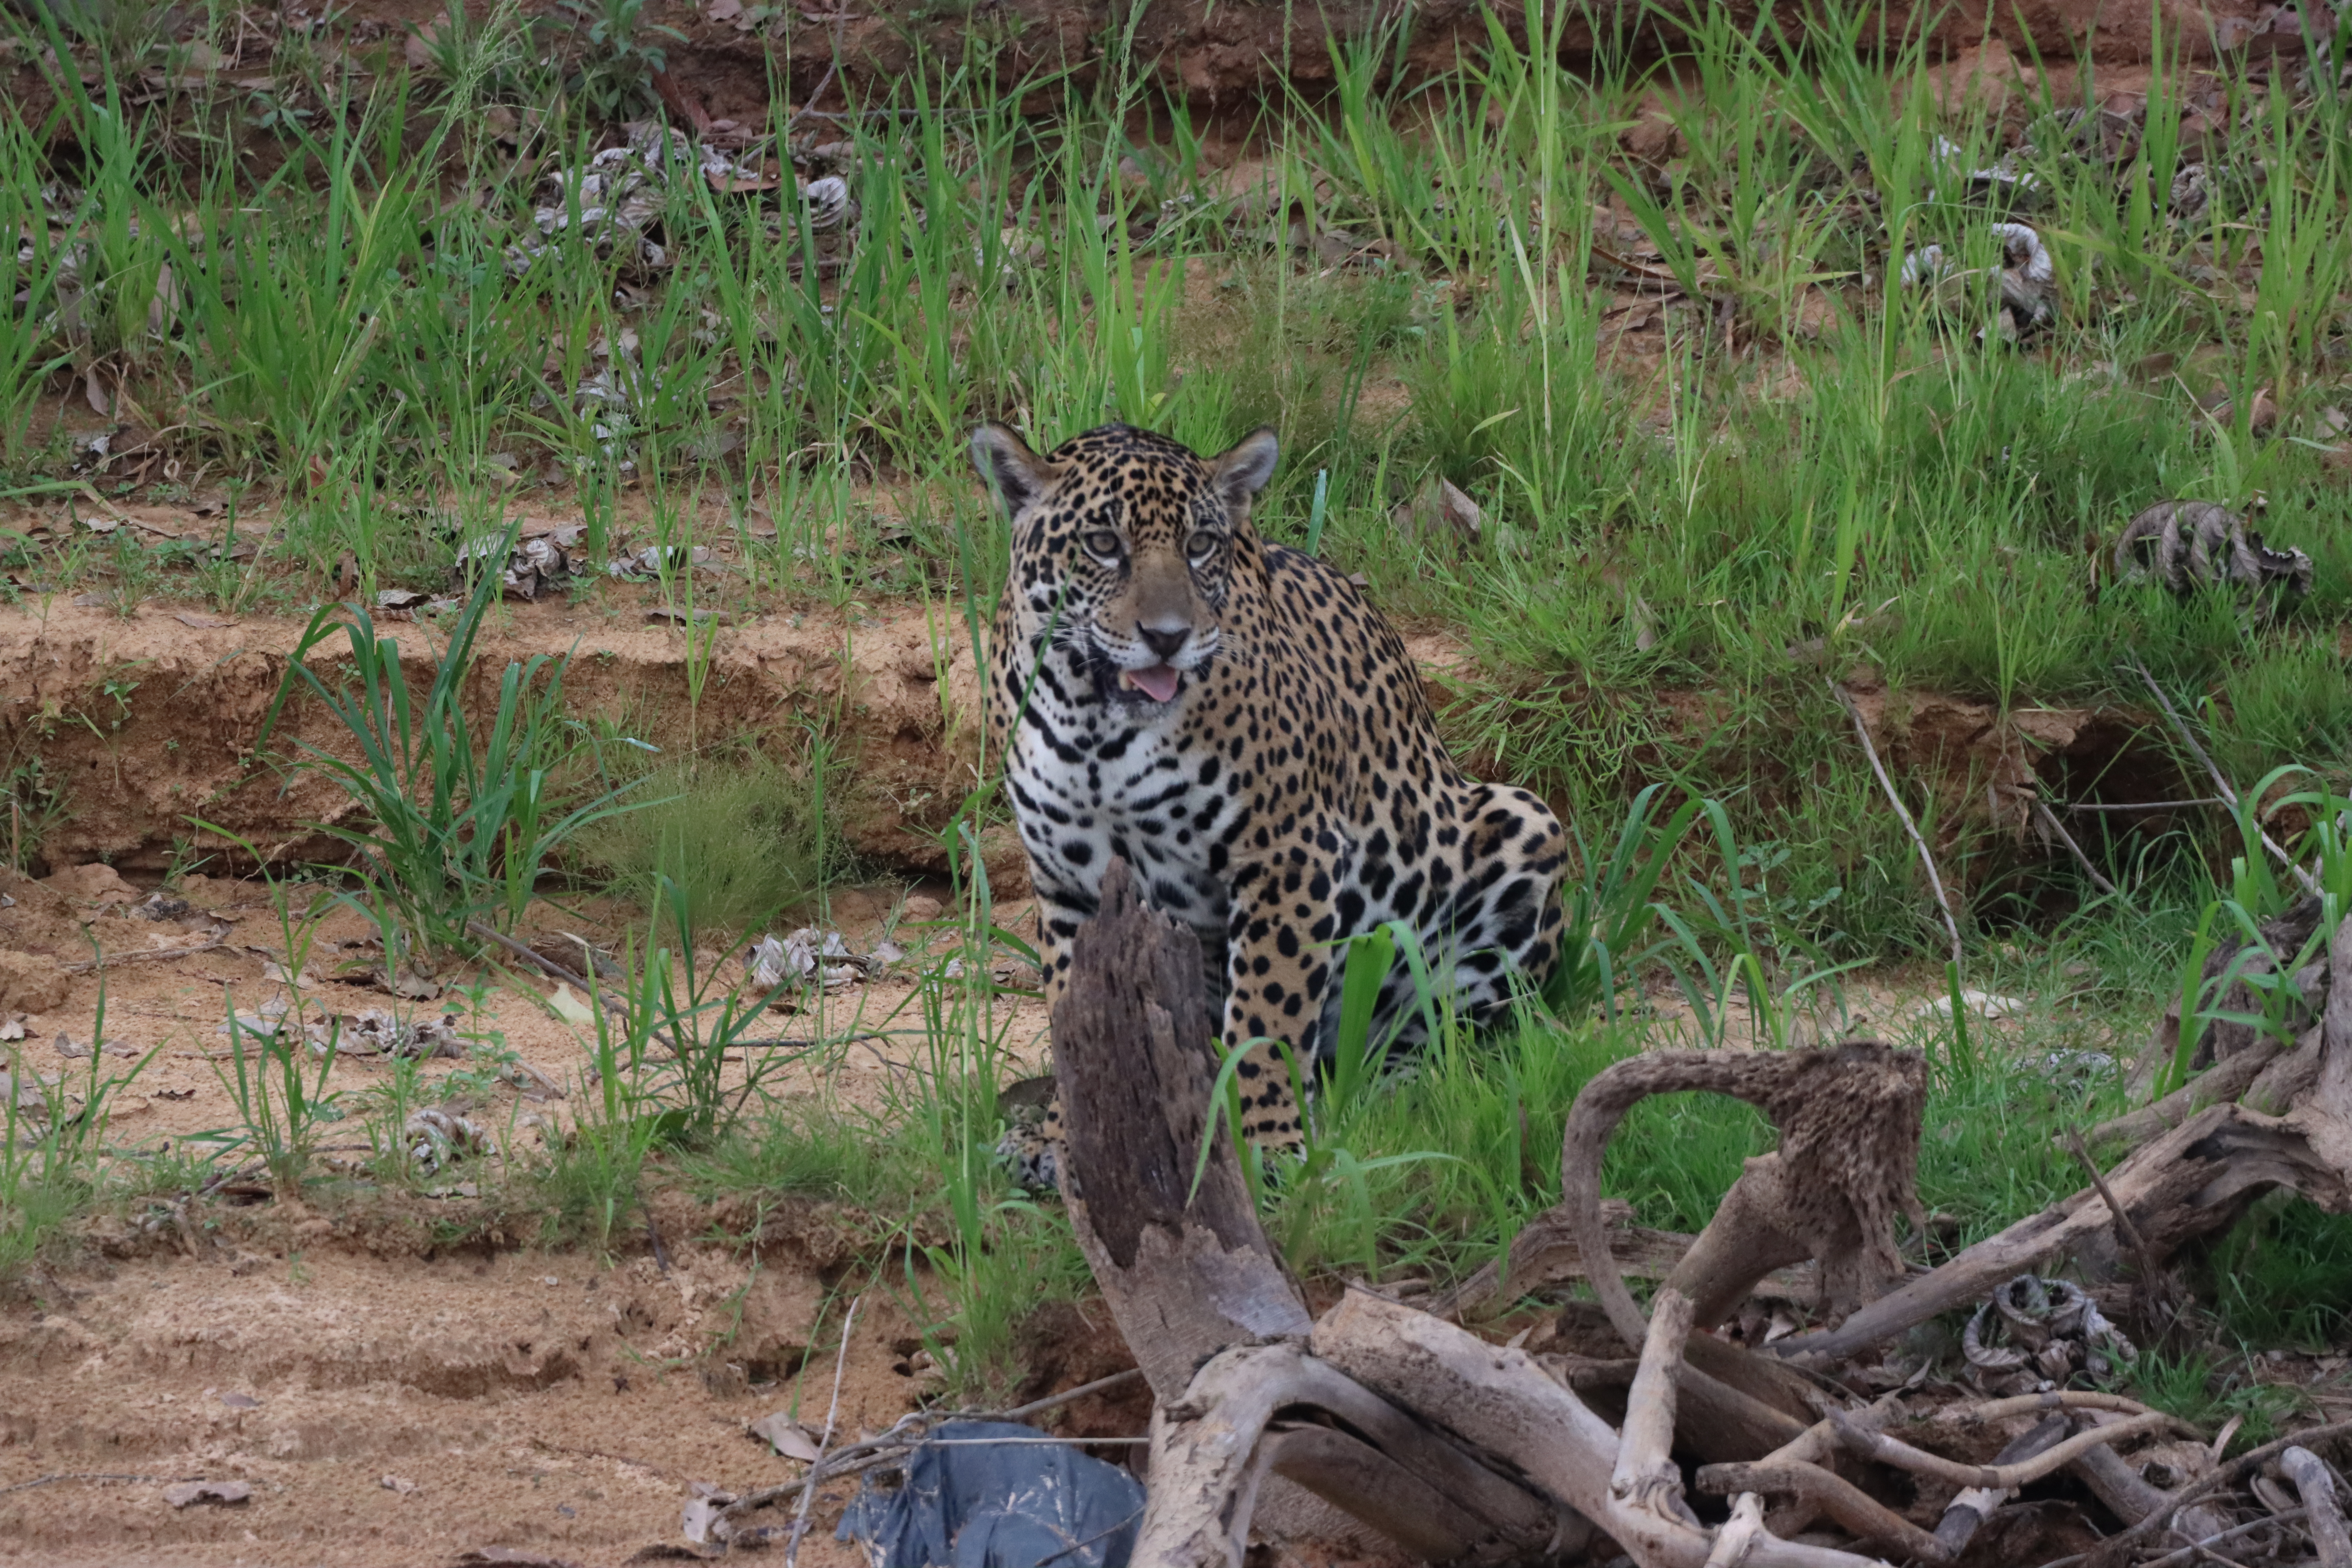
Jaguar: Ariely